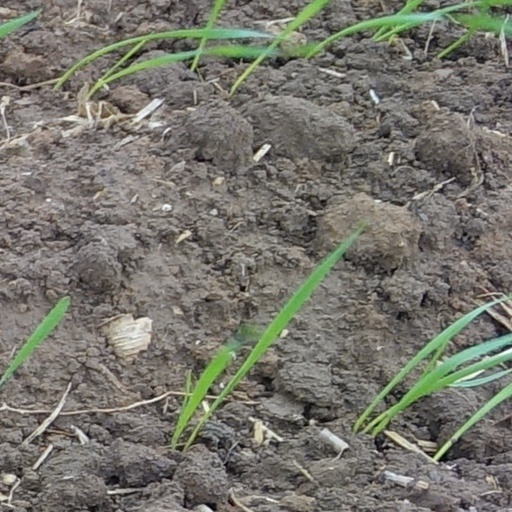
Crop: wheat